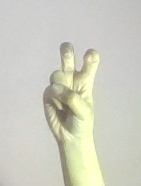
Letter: toot